Oberbank

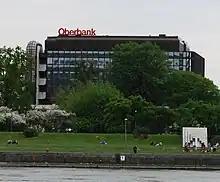
Oberbank headquarters in Linz, 2009

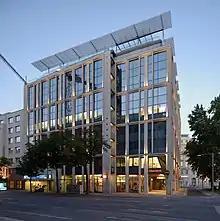
Oberbank at the Schwarzenbergplatz in Vienna

Oberbank AG is an Austrian regional bank that is headquartered in Linz. It is part of the "3-Banken-Gruppe" together with BKS Bank AG and Bank für Tirol und Vorarlberg AG (BTV).